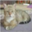
Label: cat